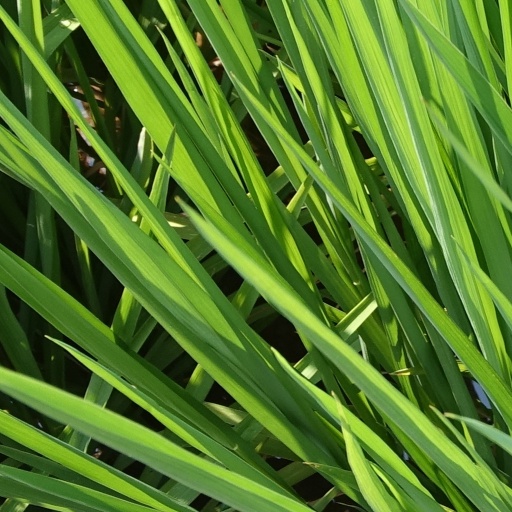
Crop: rice